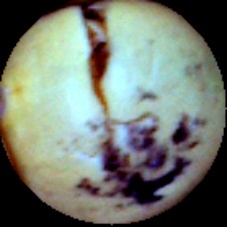
Label: Spotted